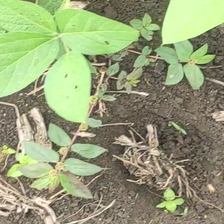
Weed species: Choti_dudhi_(Euphorbia_hirta)